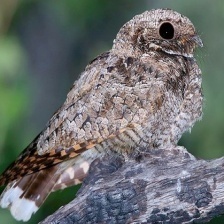
Species: COMMON POORWILL
Scientific name: PHALAENOPTILUS NUTTALLII